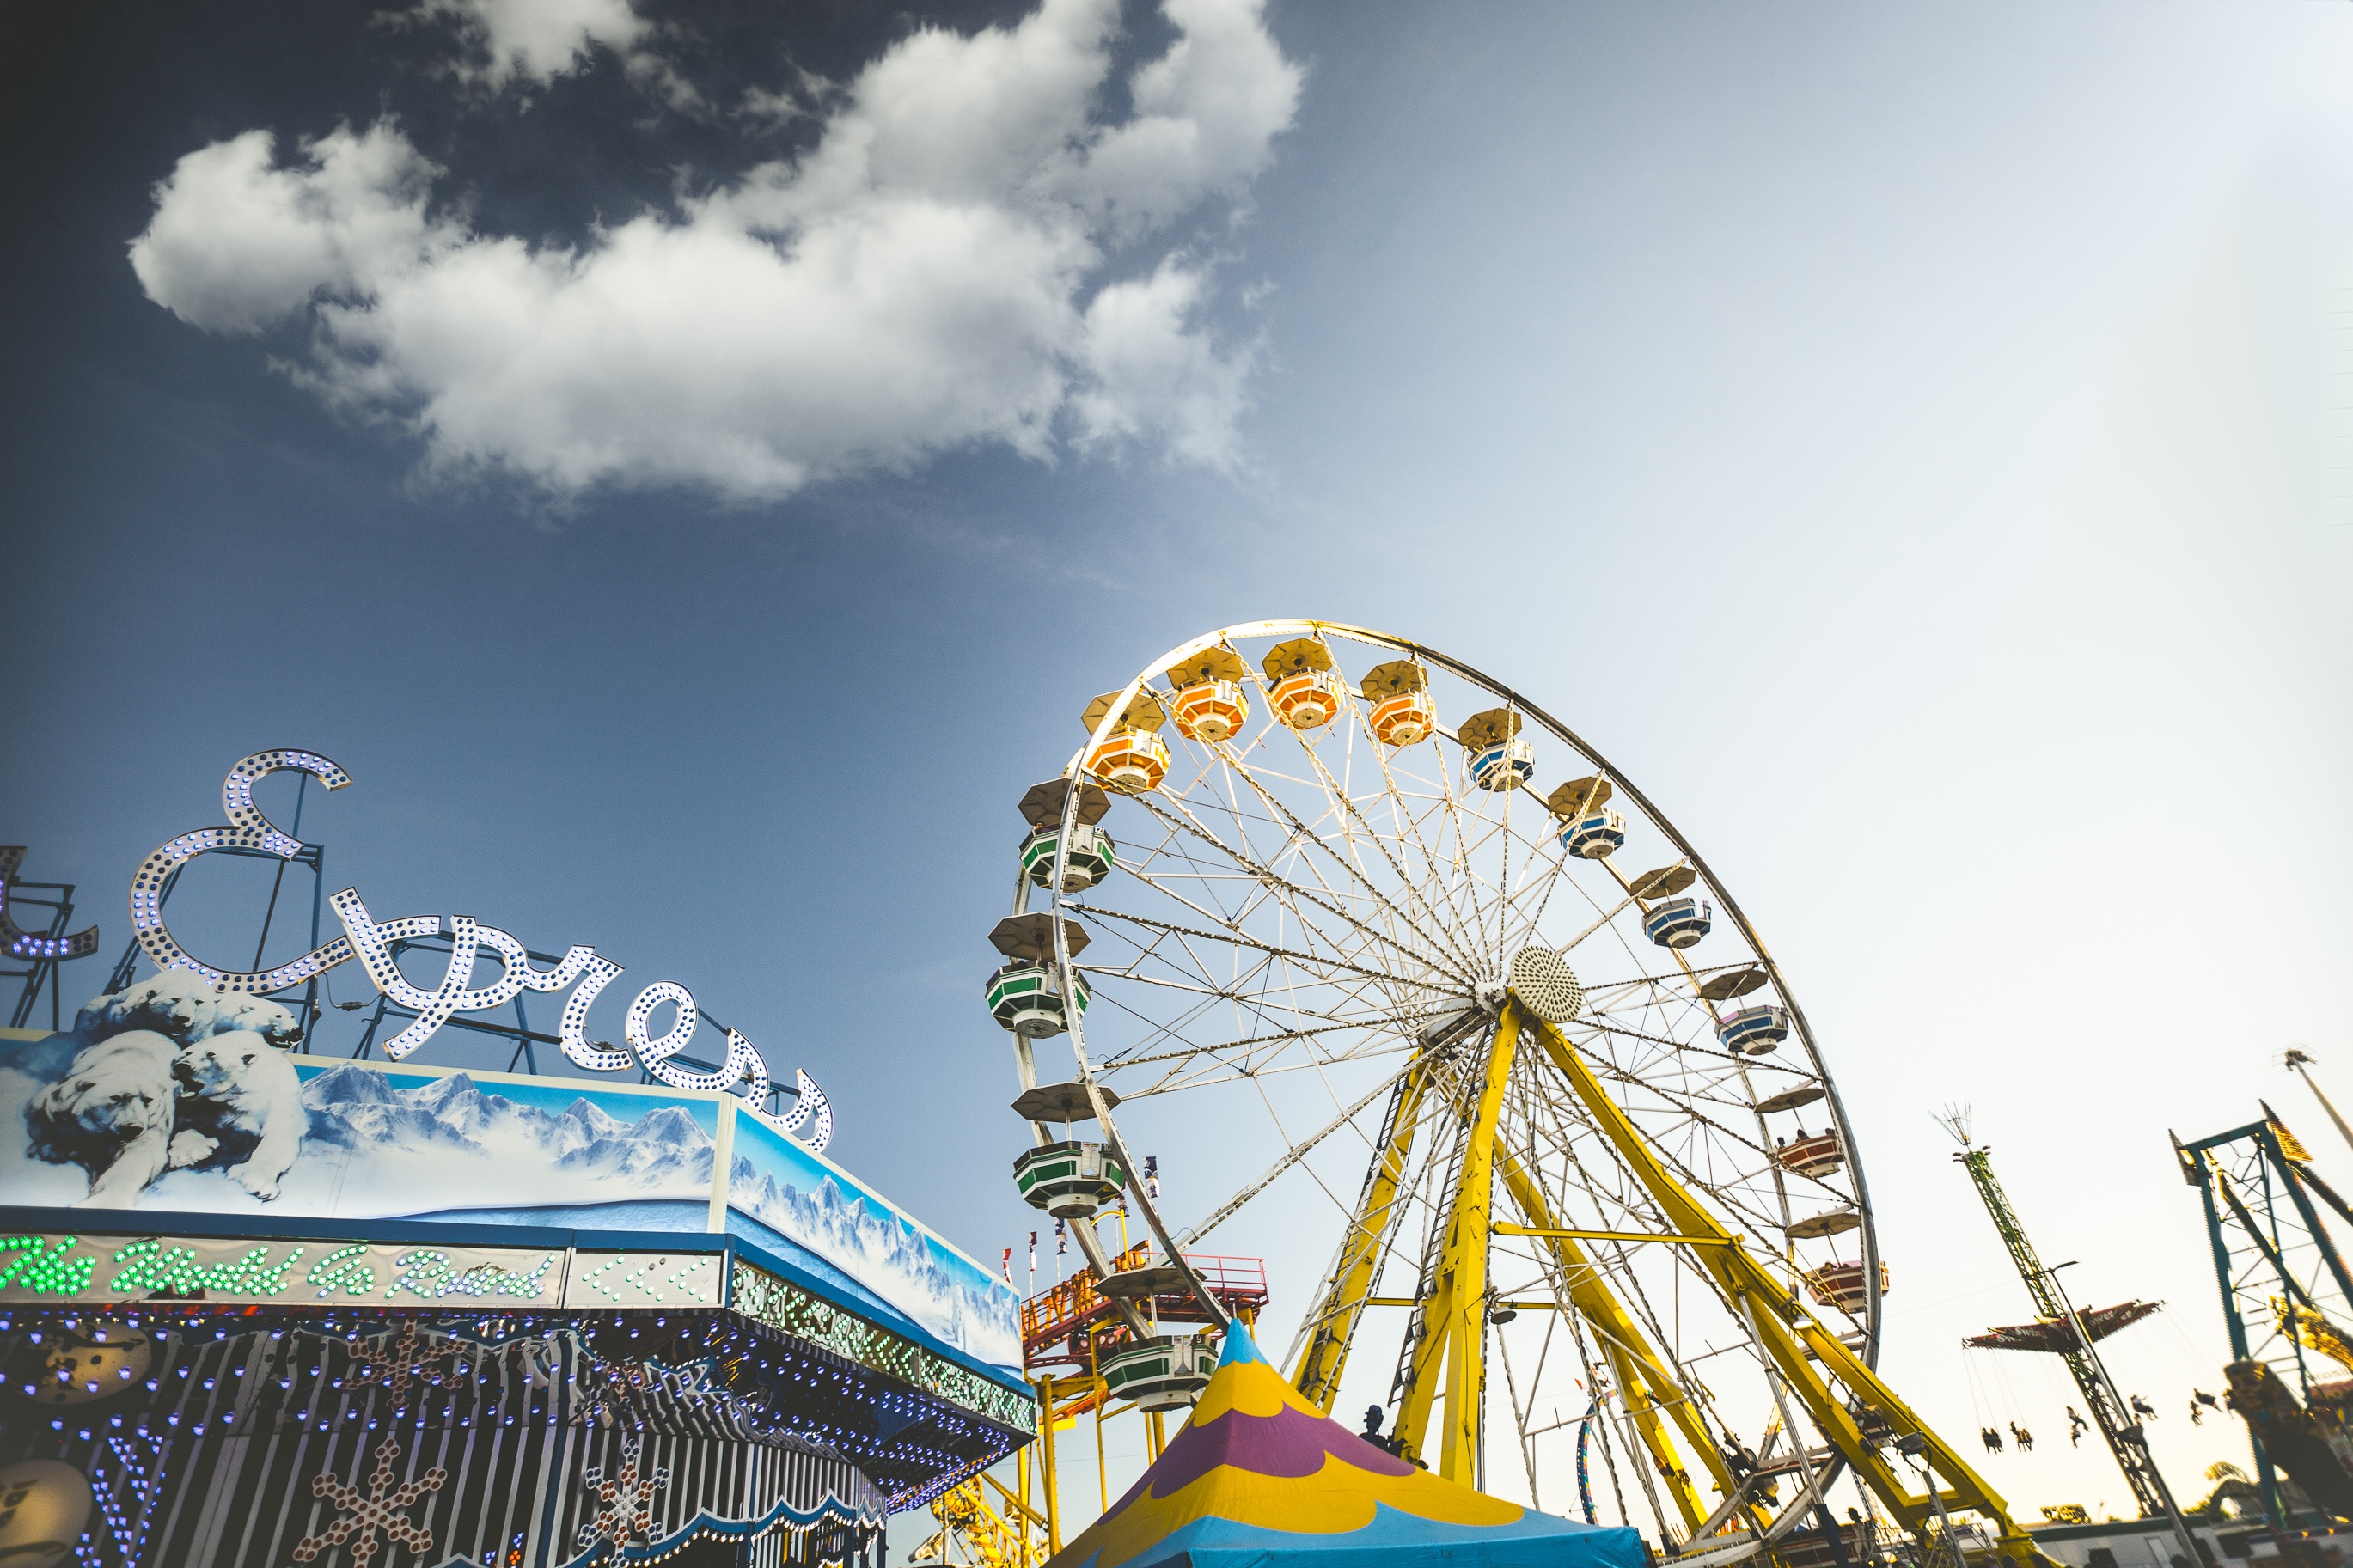
recreation, ferris wheel, carnival, amusement park, park, big wheel, express, tourist attraction, fair, amusement ride, outdoor recreation